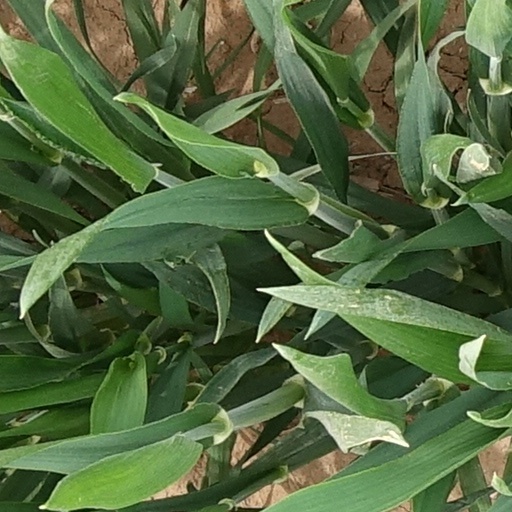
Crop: wheat